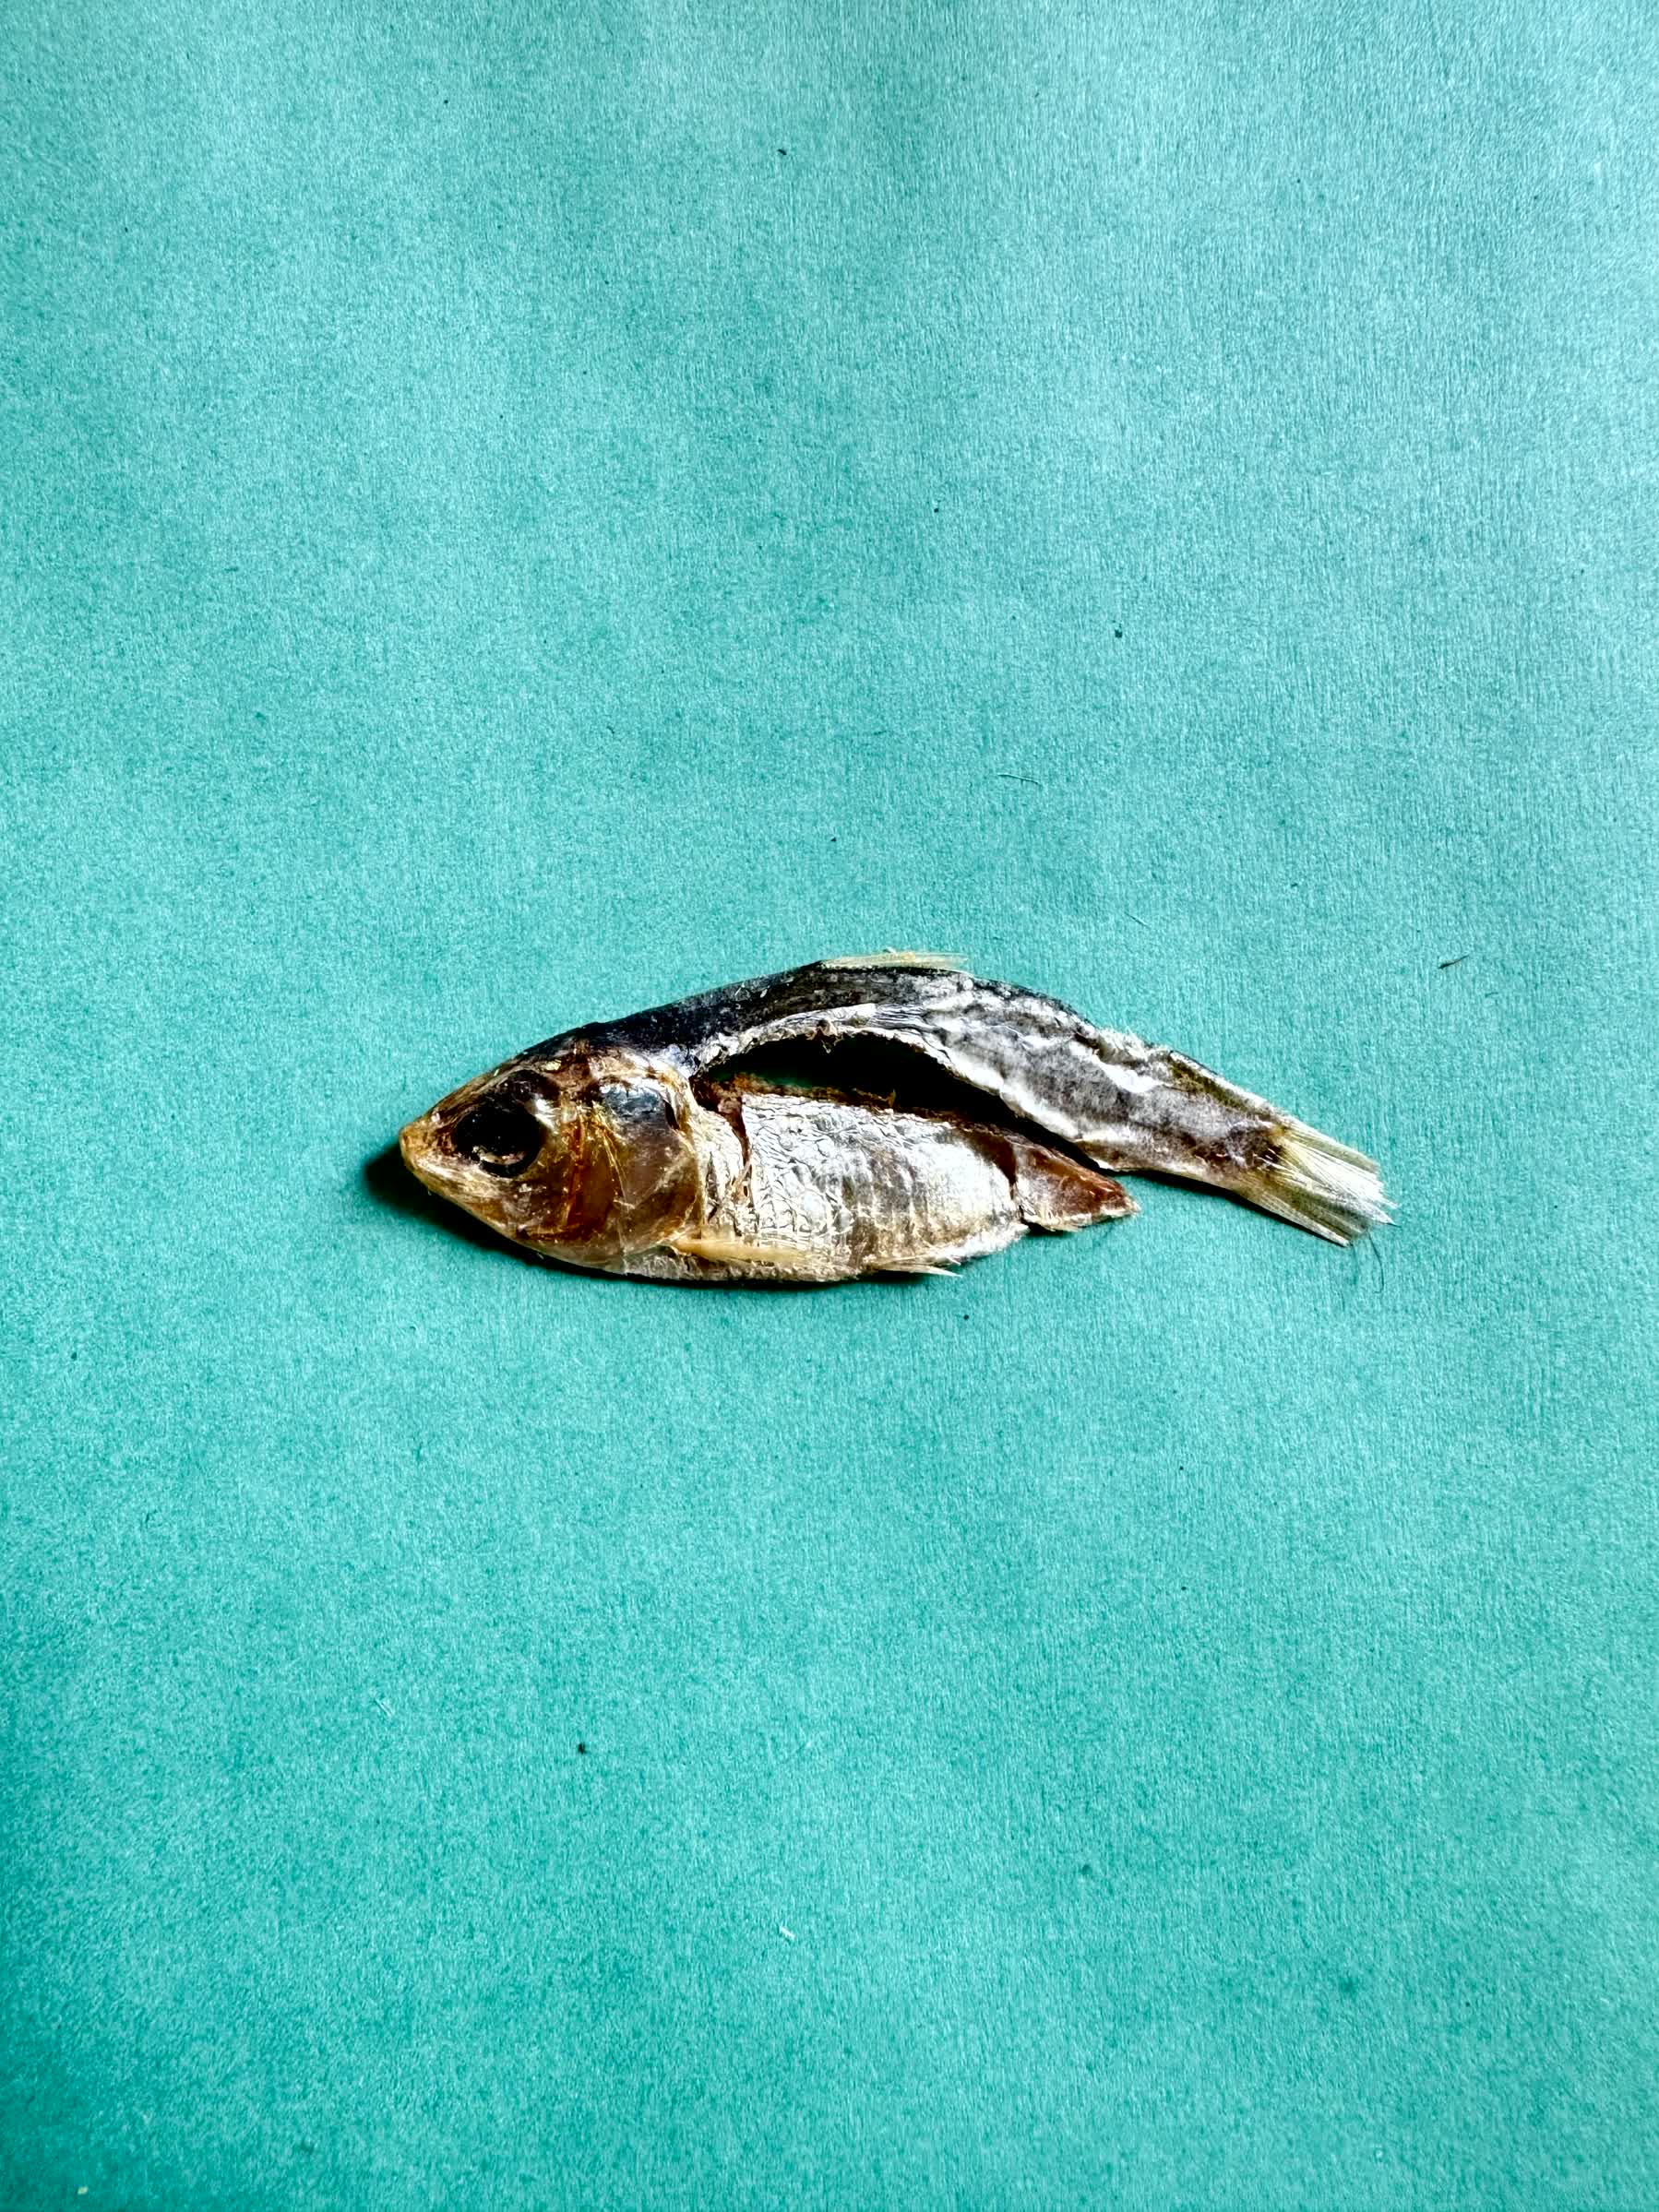
Species: Chapila